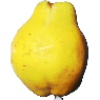
Label: quince